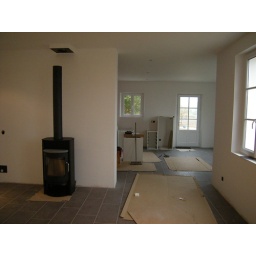
Tiles stove and kitchen go in